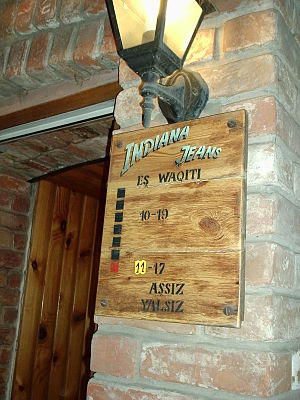
Tatarisk (sprog) / Skriftsprog
Nogle skilte i Kazan er skrevet med det latinske alfabet.
Tatarisk er et sprog, der tales af omkring 5,4 millioner mennesker. Det er et altaisk sprog. Tatarisk er officielt sprog i den autonome republik Tatarstan i Rusland.